Banjo Paterson

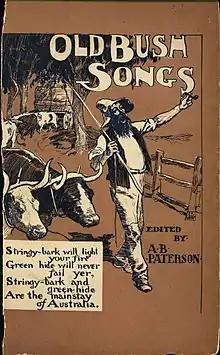
Cover to Paterson's seminal 1905 collection of bush ballads, entitled "Old Bush Songs"

Andrew Barton Paterson was born on 17 February 1864 at the property "Narrambla", near Orange, New South Wales, the eldest son of Andrew Bogle Paterson, a Scottish immigrant from Lanarkshire, and Australian-born Rose Isabella Barton, related to the future first prime minister of Australia, Edmund Barton. Paterson's family lived on the isolated Buckinbah Station near Yeoval NSW until he was five when his father lost his wool clip in a flood and was forced to sell up. When Paterson's uncle John Paterson died, his family took over John Paterson's farm in Illalong, near Yass, close to the main route between Melbourne and Sydney. Bullock teams, Cobb and Co coaches and drovers were familiar sights to him. He also saw horsemen from the Murrumbidgee River area and Snowy Mountains country take part in picnic races and polo matches, which led to his fondness of horses and inspired his writings.